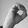
ASL letter: O